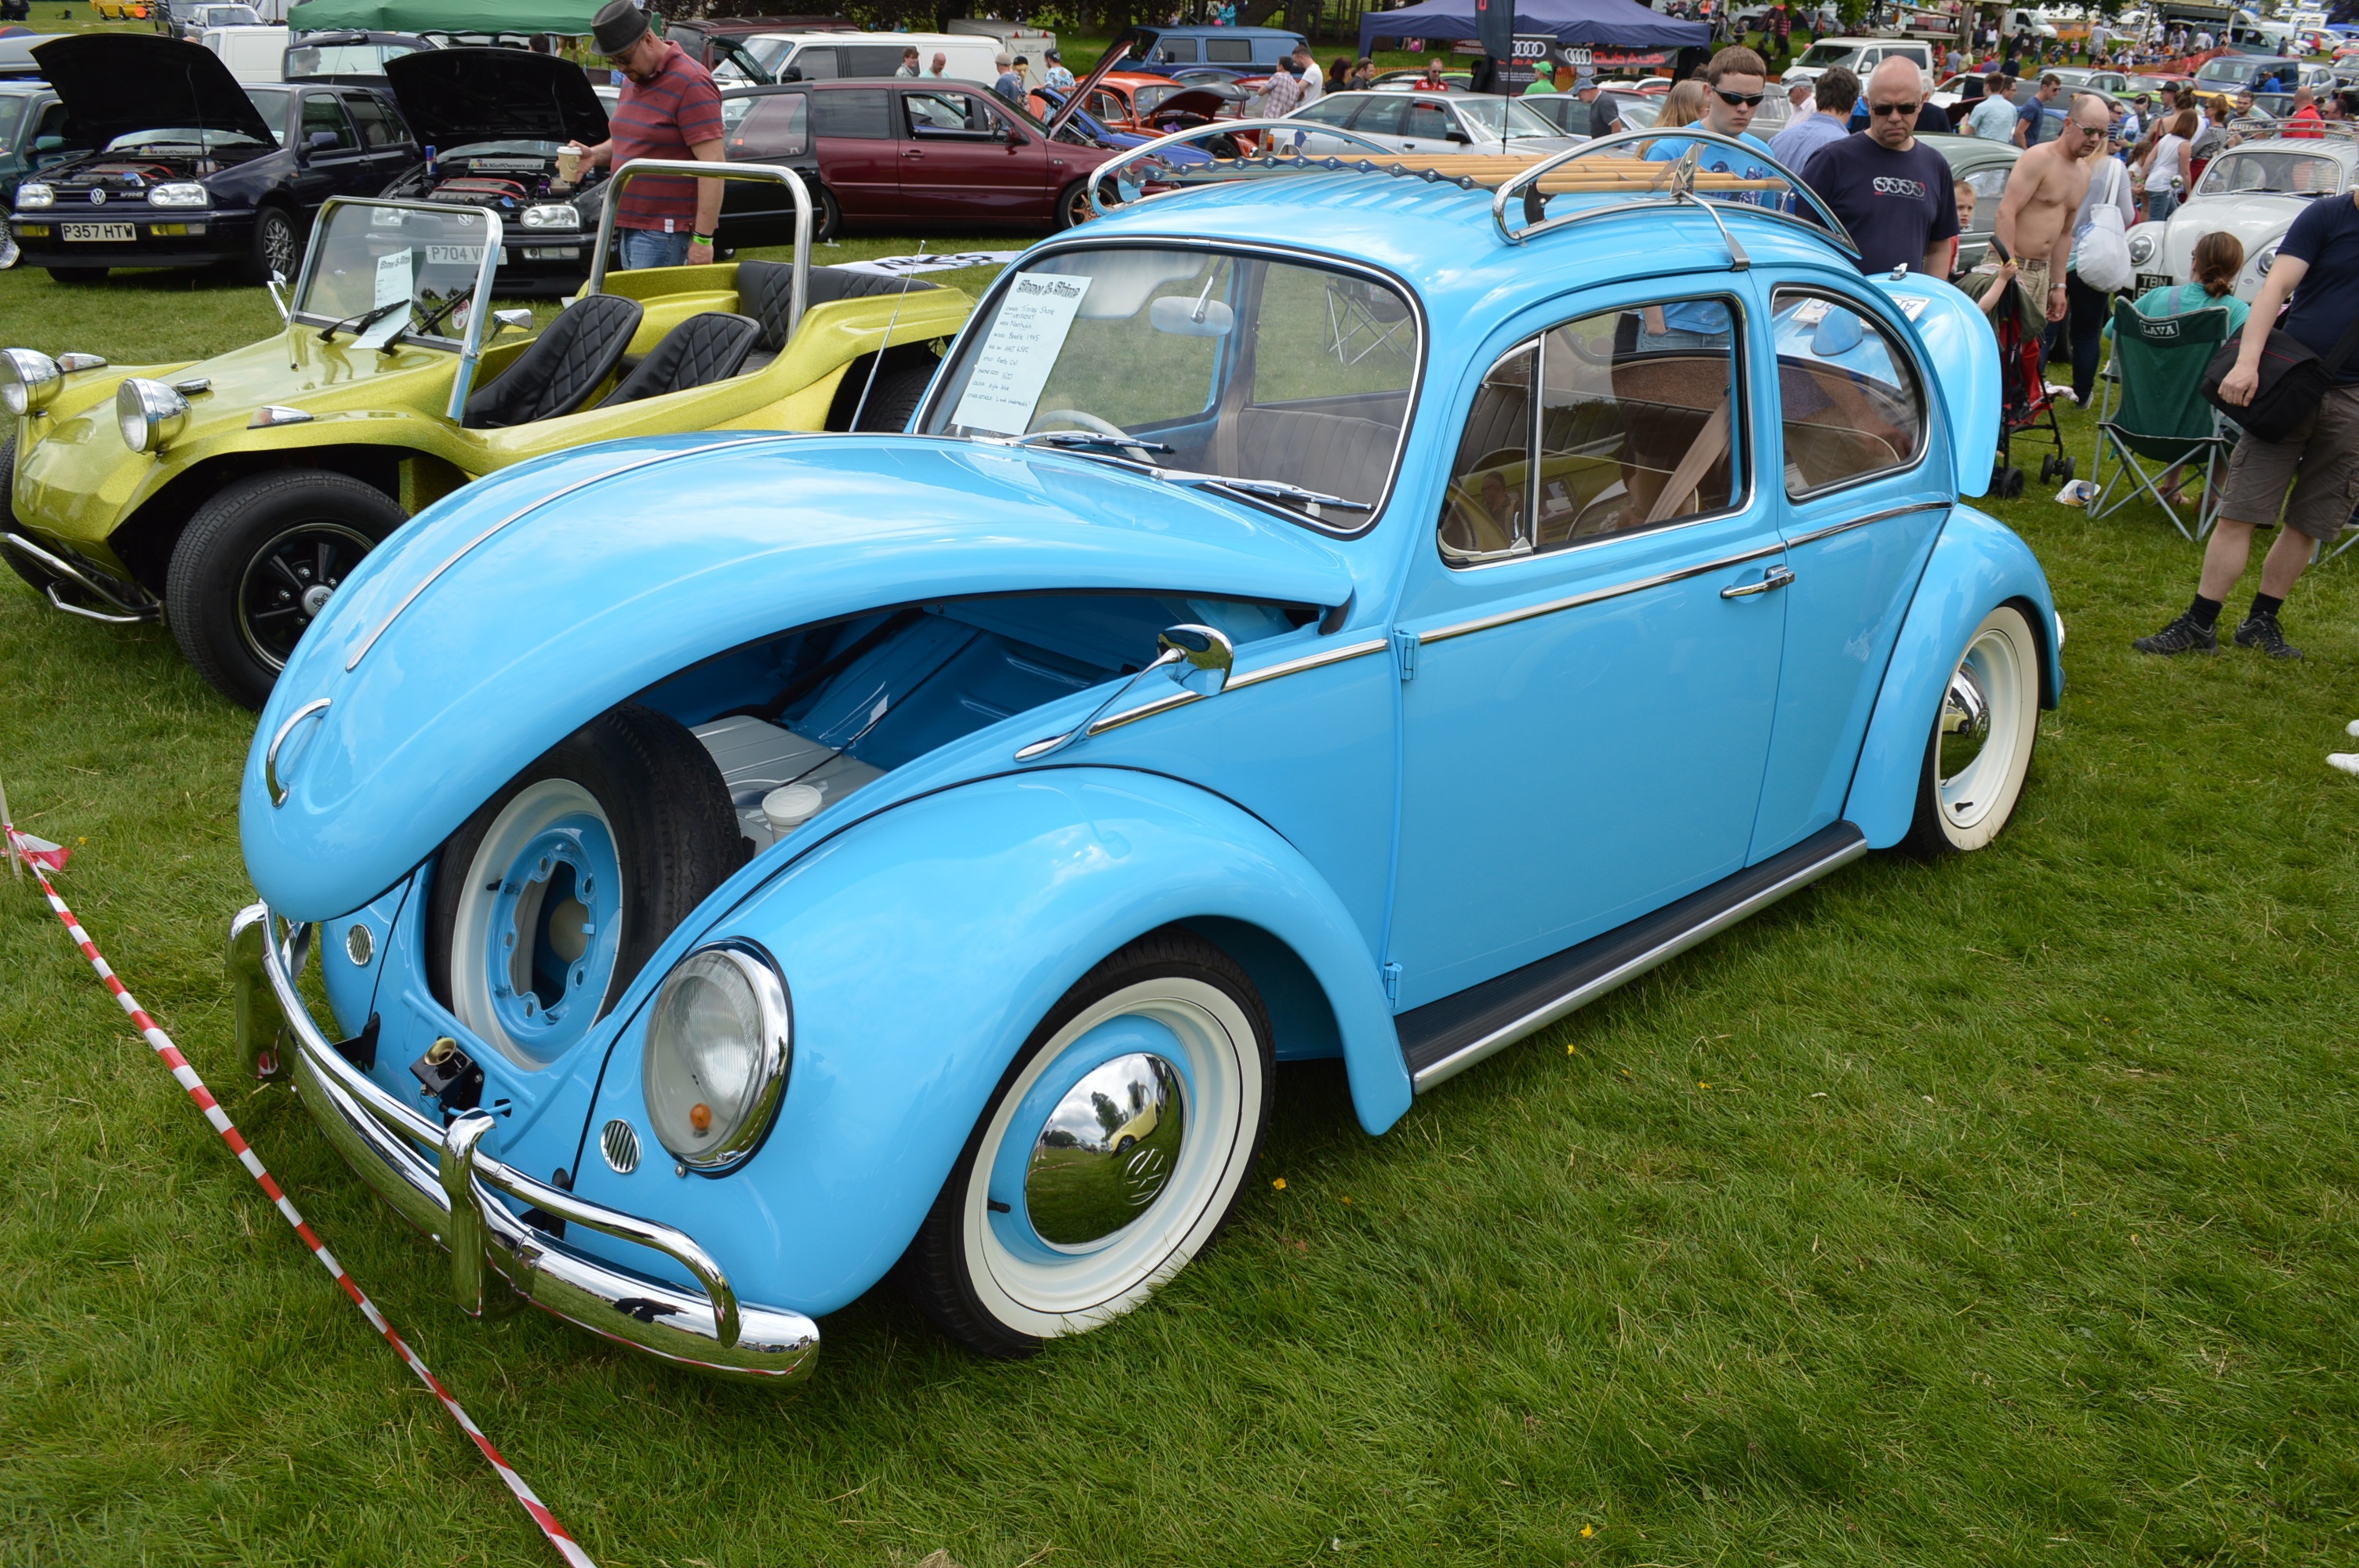
car, vintage, wheel, retro, volkswagen, vehicle, motor vehicle, vintage car, design, sedan, classic, beetle, antique car, city car, land vehicle, volkswagen beetle, automobile make, compact car, automotive design, subcompact car, volkswagen type 14a